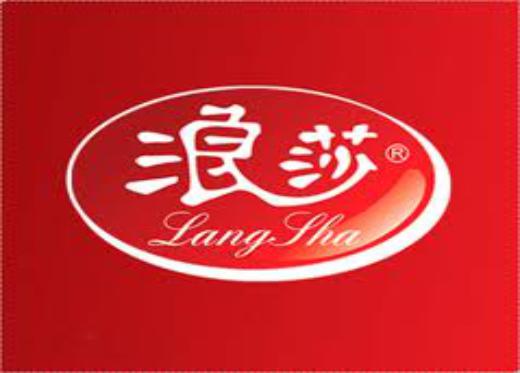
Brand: lang sha
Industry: Clothes